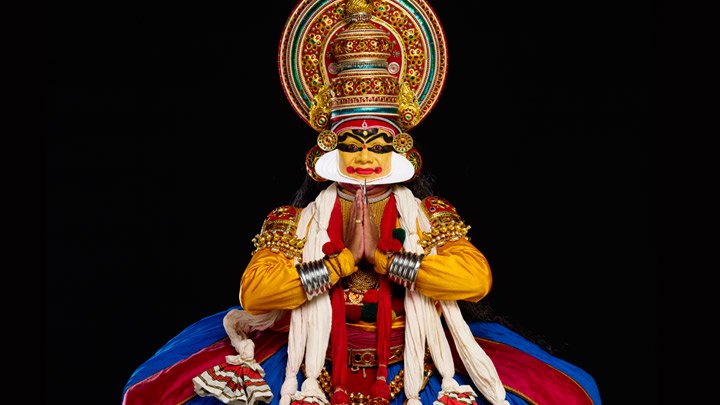
Dance form: kathakali